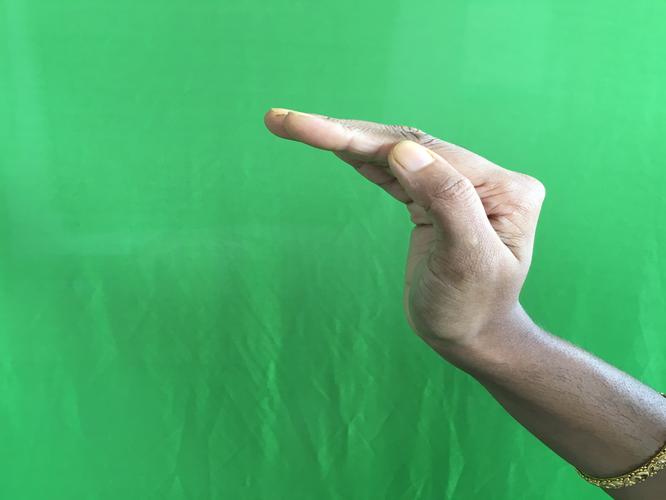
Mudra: Sarpasirsha
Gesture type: single_hand